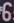
Number: 6